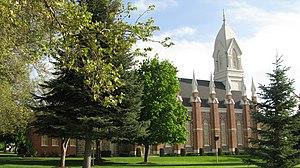
La ville de Brigham City est le siège du comté de Box Elder, dans l’État de l’Utah, aux États-Unis. Sa population s’élevait à 17 899 habitants lors du recensement de 2010, estimée à 19 182 habitants en 2017. C’est la ville la plus peuplée du comté.